Charles Trowbridge

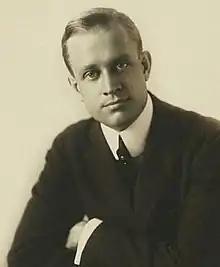
Trowbridge in 1920

Charles Silas Richard Trowbridge (January 10, 1882 – October 30, 1967) was an American film actor. He appeared in more than 230 films from 1915 to 1958 principally playing patrician authority figures.